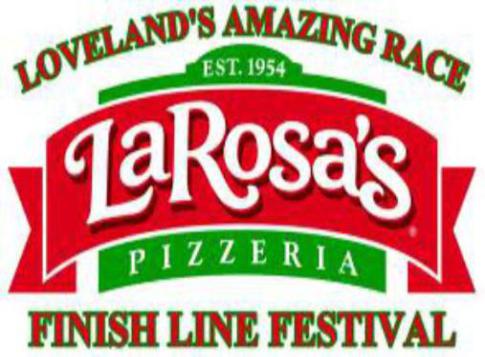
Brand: larosa's pizzeria
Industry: Food